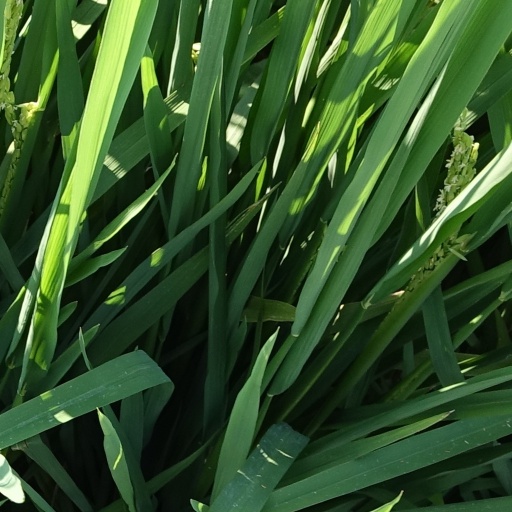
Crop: rice